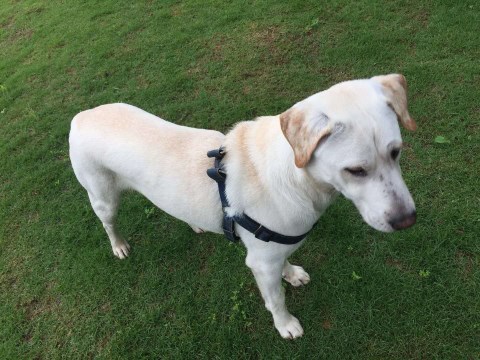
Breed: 3580-n000122-Labrador_retriever